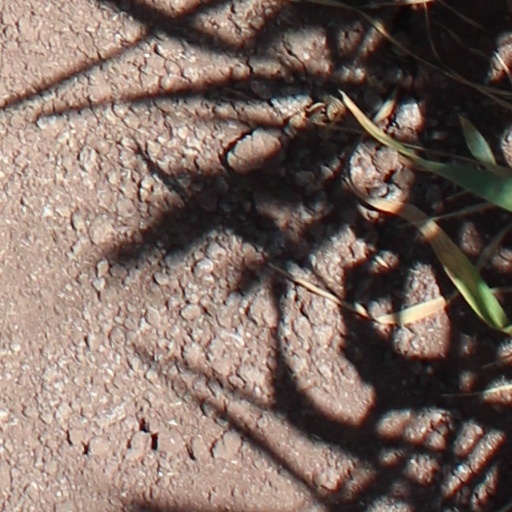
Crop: wheat